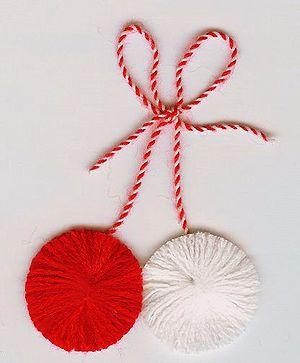
La Fête du 1ᵉʳ mars en Europe du Sud-Est est une fête traditionnelle bulgare, roumaine et moldave qui symbolise l’arrivée du printemps. Elle porte le nom de Martenitsa, Màrtis ou Mărțișor.
La culture de la Bulgarie, pays d’Europe du Sud-Est situé dans la péninsule balkanique, désigne d'abord les pratiques culturelles observables de ses habitants.